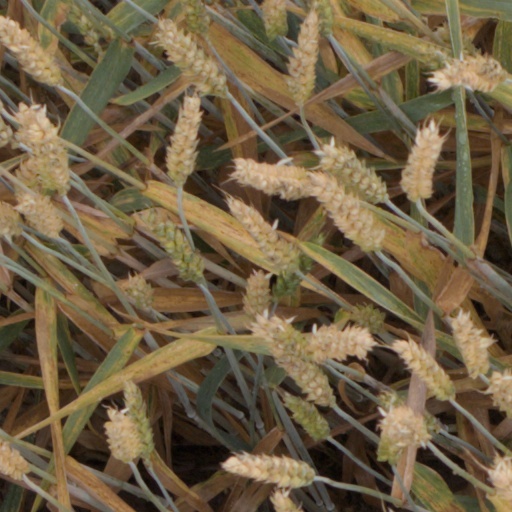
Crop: wheat